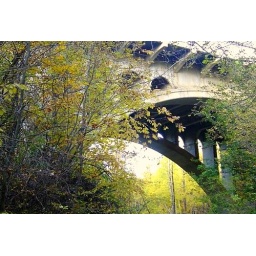
Bridge over one of the walking paths by the river in Edmonton